Powering Past Coal Alliance

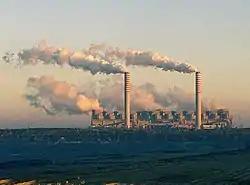

The Powering Past Coal Alliance (PPCA) is a group of 186 countries, cities, regions and organisations aiming to accelerate the coal phase-out of coal-fired power stations, except the very few which have carbon capture and storage. It has been described as a "non-proliferation treaty" for fossil fuels. The project was undertaken with financial support from the Government of Canada, through their environmental department known as Environment and Climate Change Canada.